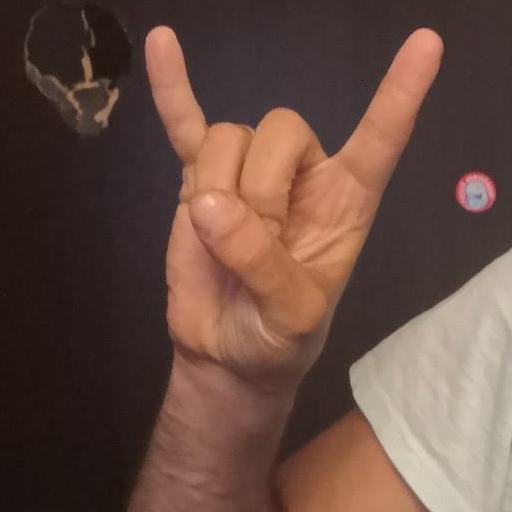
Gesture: rock